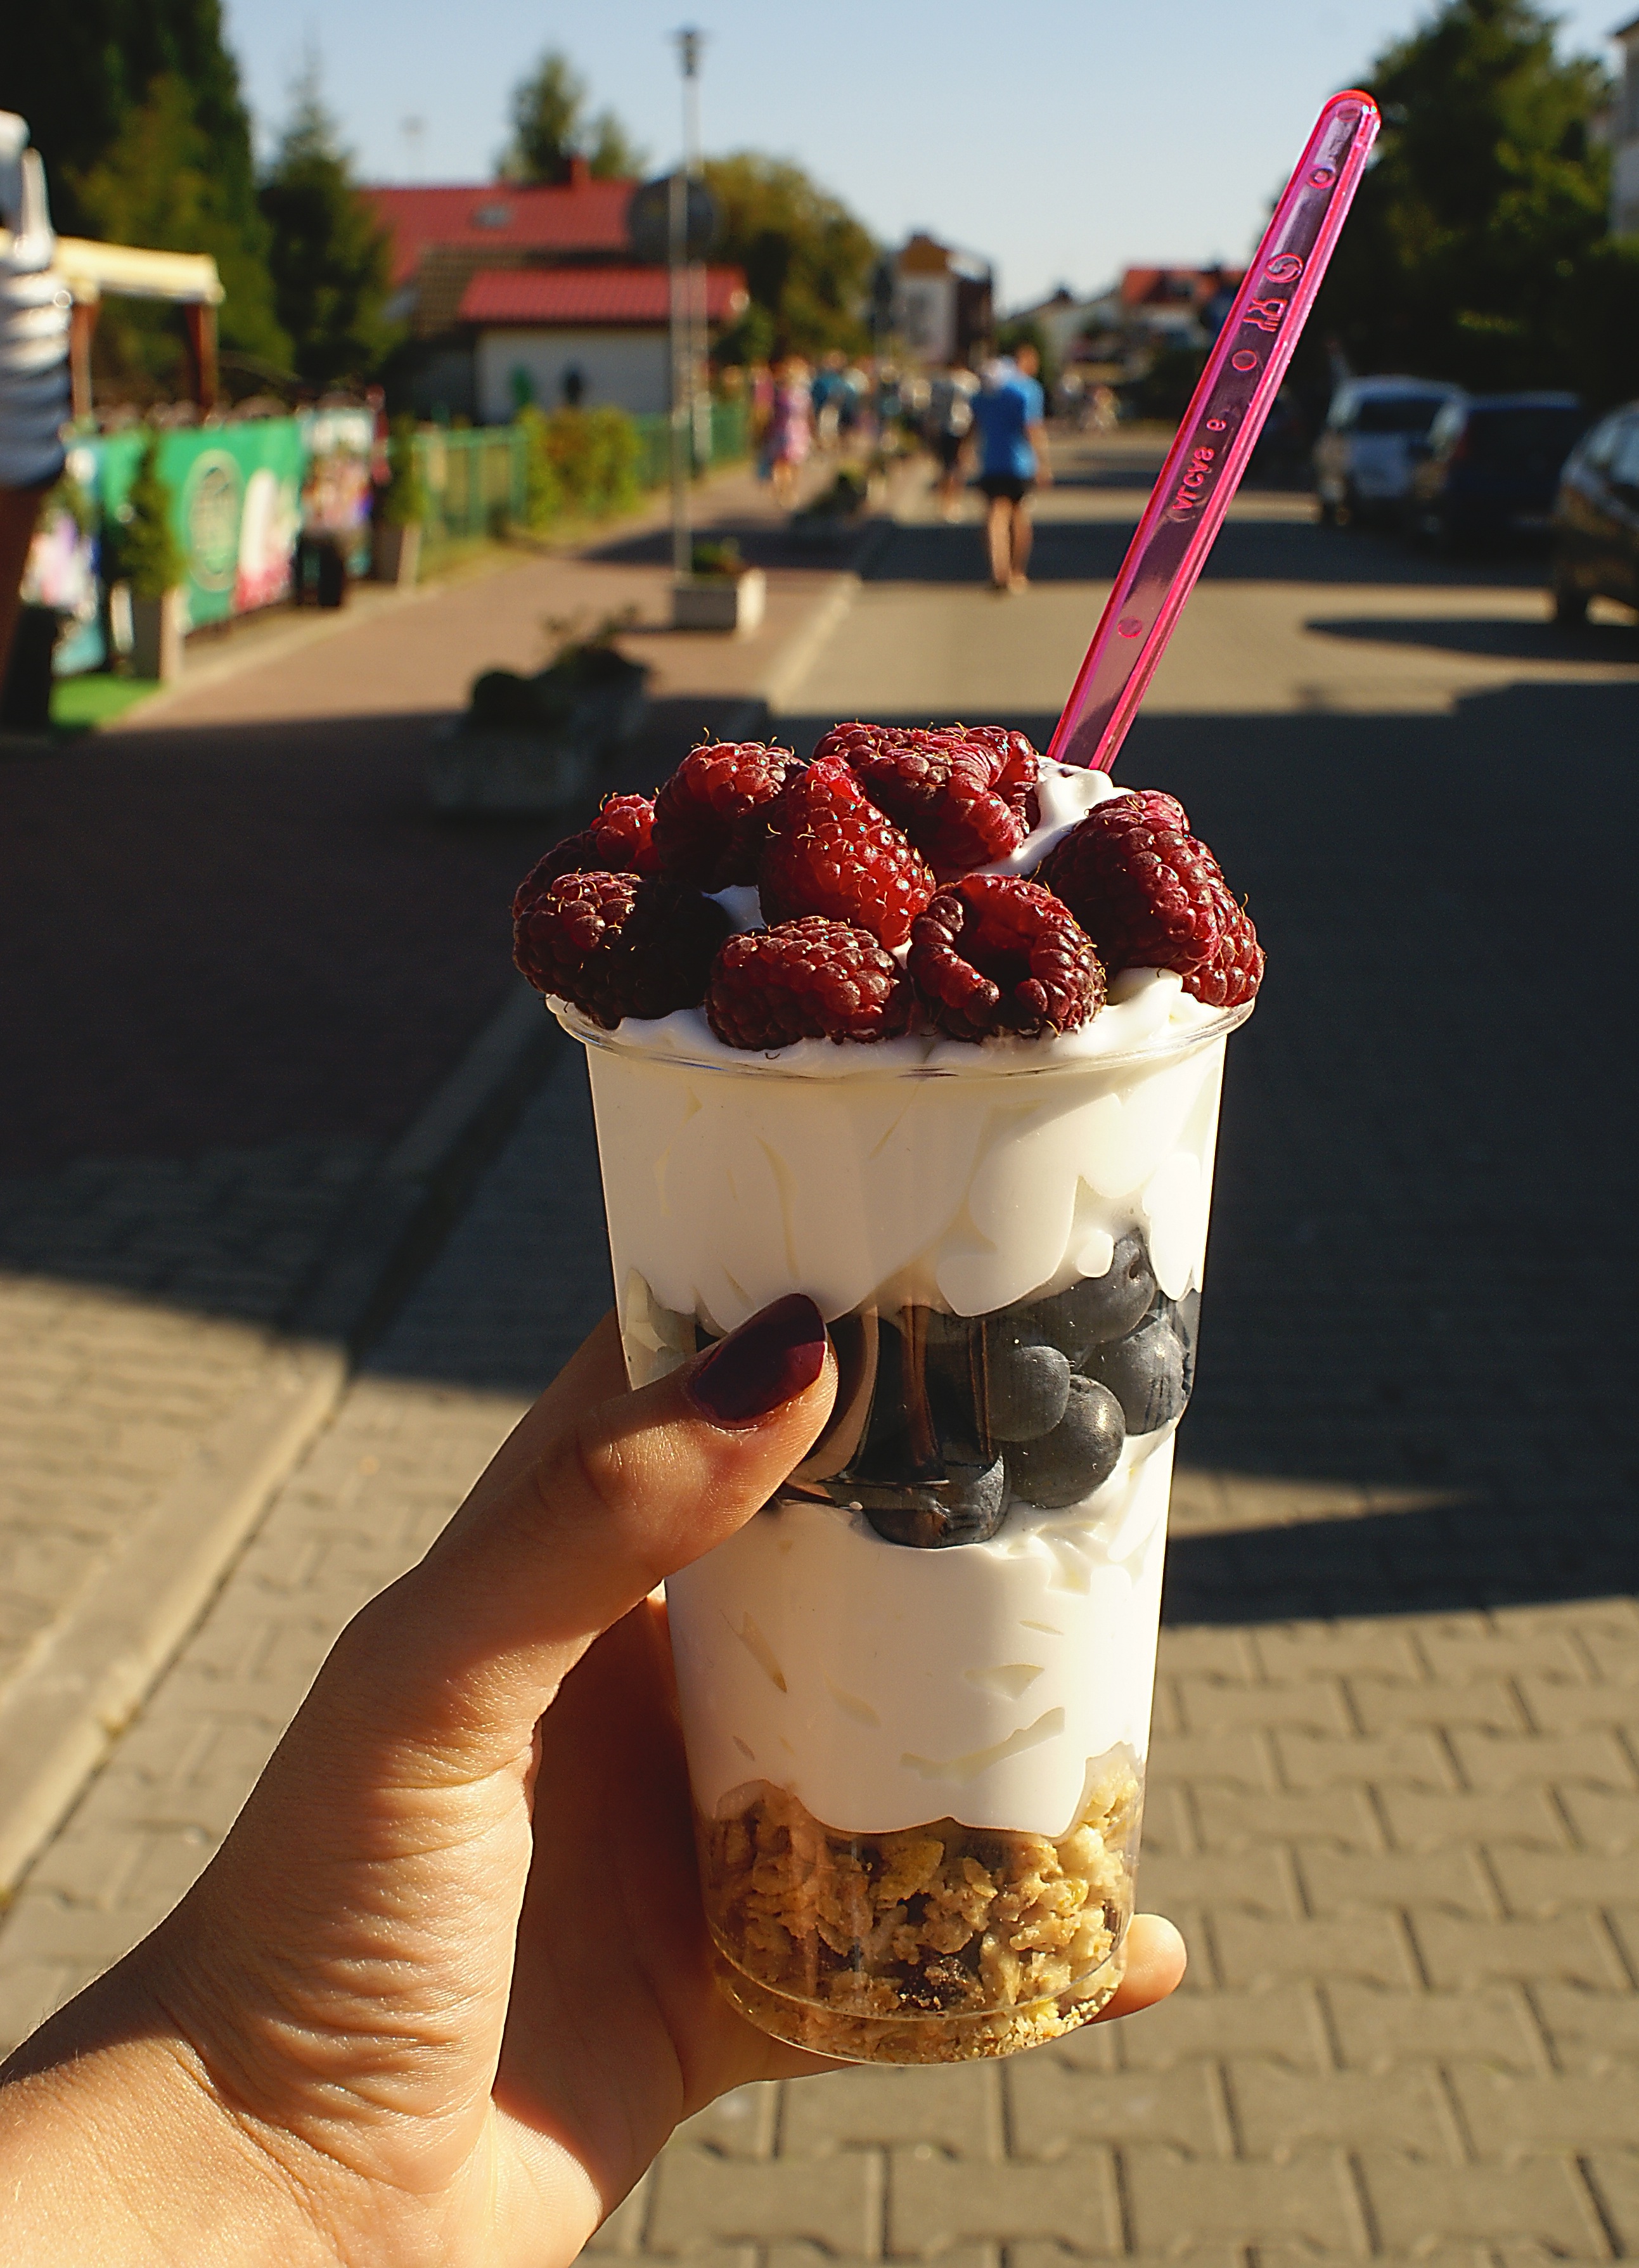
fruit, summer, food, produce, holiday, breakfast, mug, ice cream, dessert, cream, dairy product, nuts, eating, berries, fingers, nutrition, raspberries, nails, sweetness, flavor, milkshake, the hand, sundae, tidbit